Ox-Head and Horse-Face

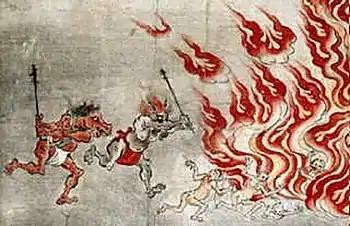
Ox-Head and Horse-Face in the Hell Scroll at Seattle Asian Art Museum

Ox-Head and Horse-Face are two guardians or types of guardians of the underworld in Chinese mythology. As indicated by their names, both have the bodies of men, but Ox-Head has the head of an ox while Horse-Face has the face of a horse. They are the first beings a dead soul encounters upon entering the underworld; in many stories they directly escort the newly dead to the underworld.